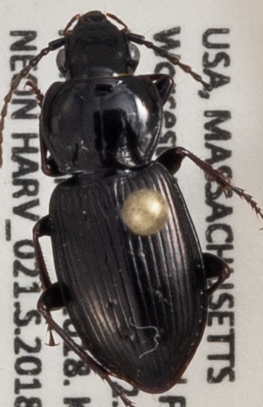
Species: Pterostichus pensylvanicus
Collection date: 2018-07-17
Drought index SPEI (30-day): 0.806
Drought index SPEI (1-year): -0.04
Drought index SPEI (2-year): -0.492